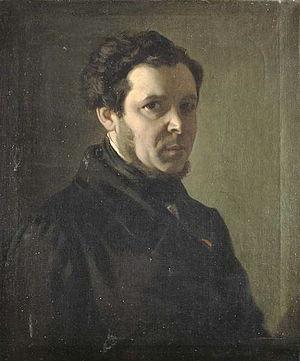
Victor Mottez